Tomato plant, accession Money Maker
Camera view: bottom (45 deg); turntable rotation: 90 degrees
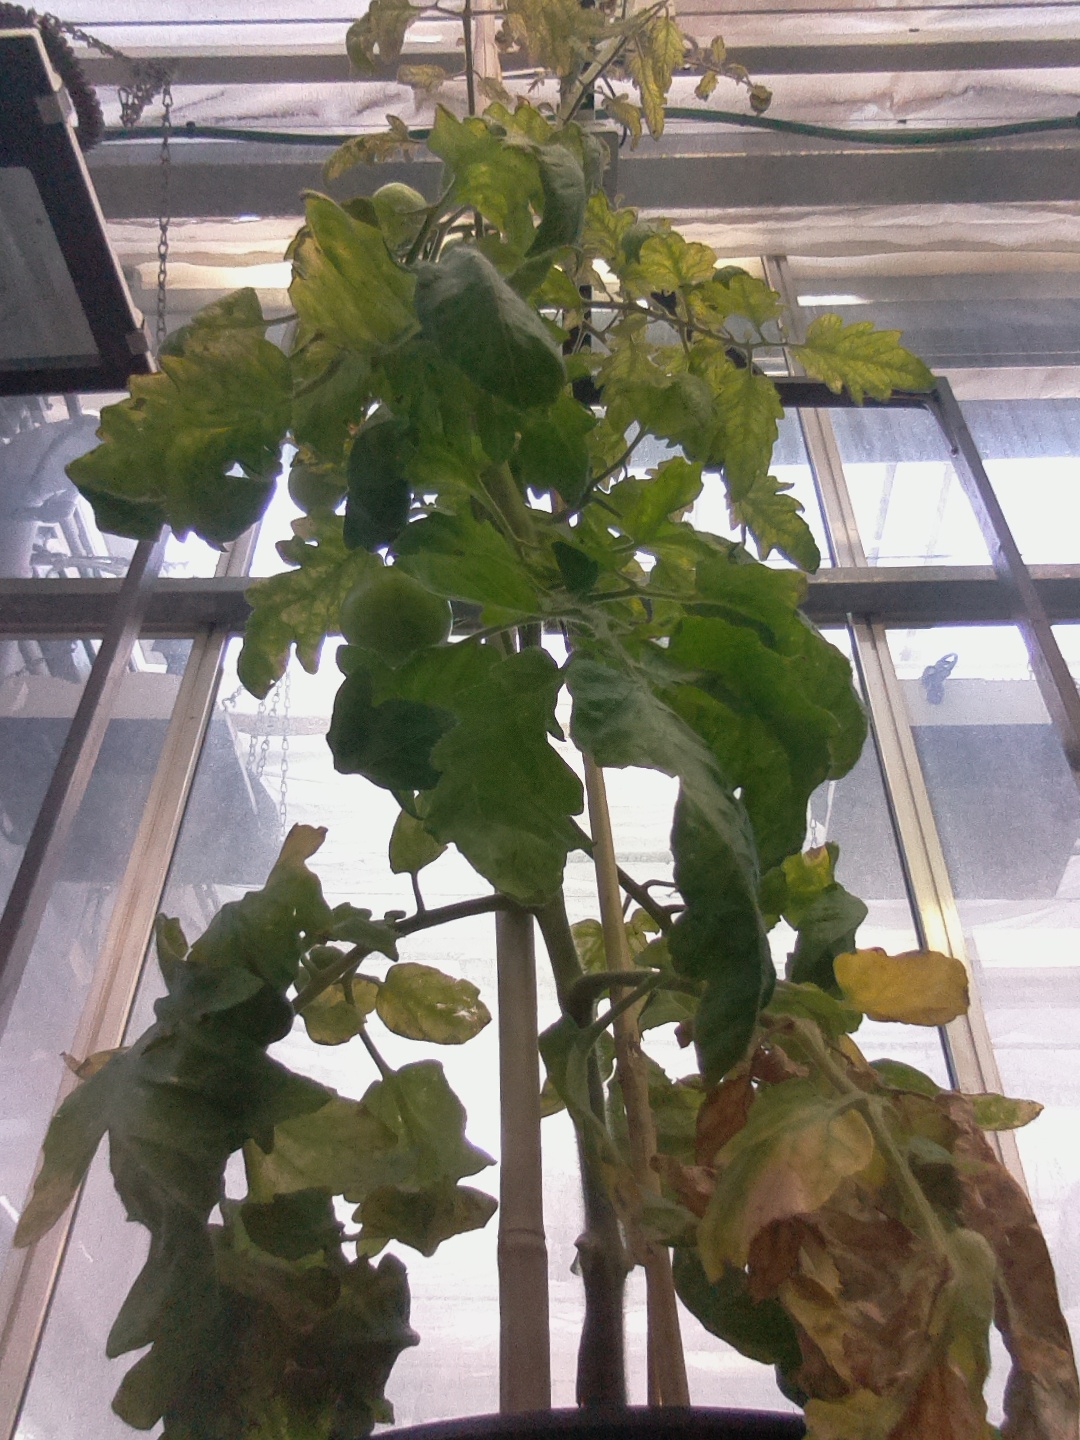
BBCH growth stage 79: 90% -100% of final fruit size